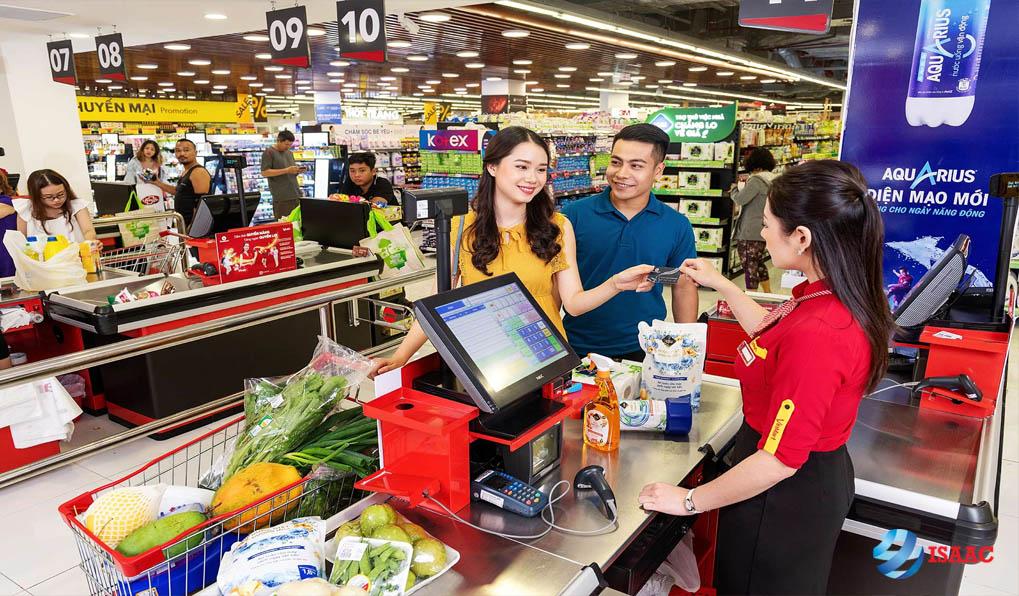
có nhiều người đang đứng ở khu vực thanh toán của siêu thị